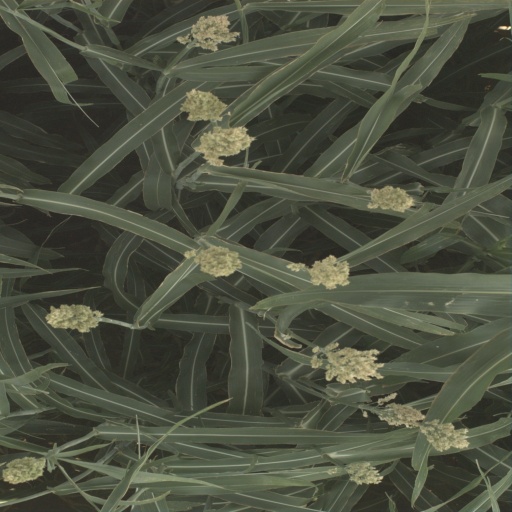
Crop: sorghum